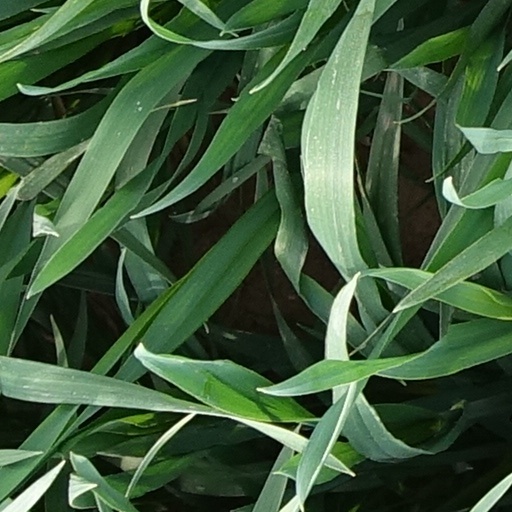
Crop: wheat